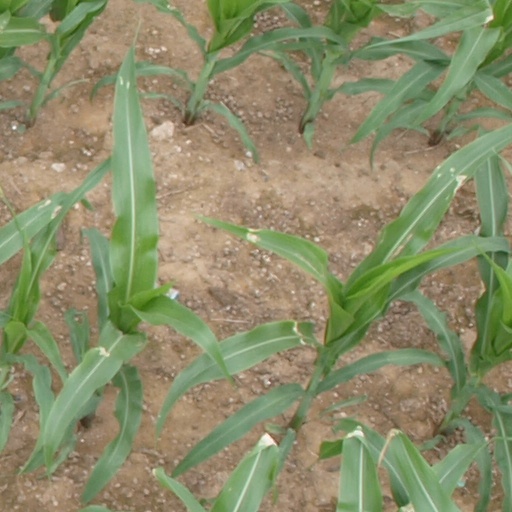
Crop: maize; corn